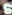
Number: 6